Jordi Turull

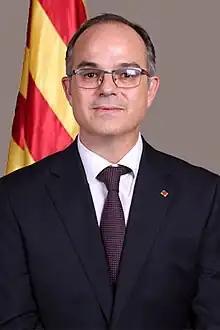
Official portrait, 2017

Jordi Turull i Negre (born 6 September 1966) is a Spanish politician from Catalonia associated with Together for Catalonia. Since March 2018 he has been in pre-trial custody by order of the Supreme Court of Spain and accused of sedition and rebellion. On 10 July 2018 a Supreme Court judge suspended him as a deputy in the Catalan parliament.